Quo Vadis, Baby?

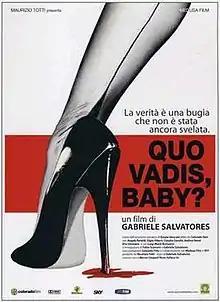

Quo Vadis, Baby? is a 2005 Italian mystery film directed by Gabriele Salvatores.